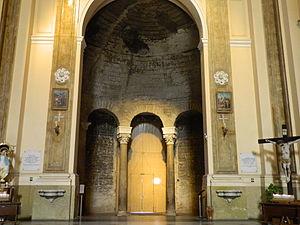
L'église San Giorgio Maggiore est une église du centre historique de Naples protégé par l'UNESCO. Elle est dédiée à saint Georges et dépend de l'archidiocèse de Naples.